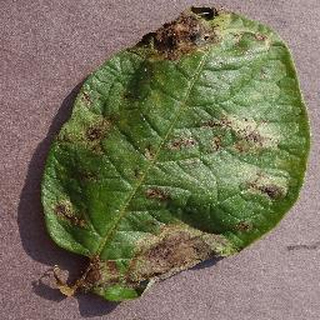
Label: potato_late_blight